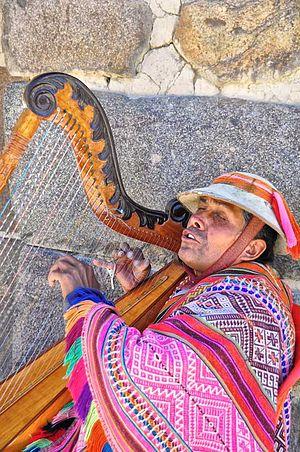
El cóndor pasa est d'abord une œuvre théâtrale musicale classée traditionnellement comme zarzuela, d'où est extrait l'air de la célèbre chanson du même nom.
La harpe est un instrument de musique à cordes pincées de forme le plus souvent triangulaire, muni de cordes tendues de longueurs variables dont les plus courtes donnent les notes les plus aiguës. C'est un instrument asymétrique, contrairement à la lyre dont les cordes sont tendues entre deux montants parallèles. L'instrumentiste qui joue de la harpe est appelé harpiste.